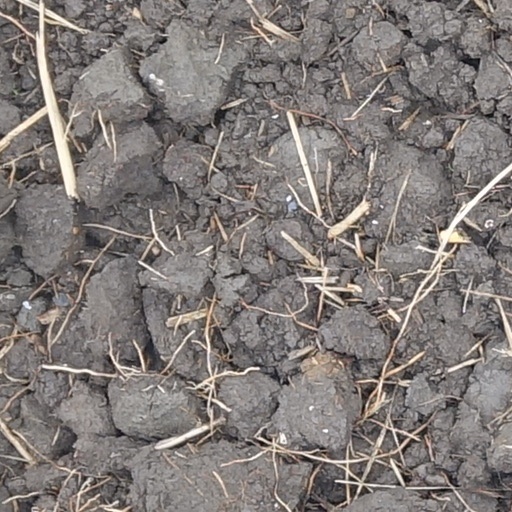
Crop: wheat